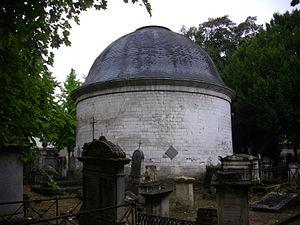
Chapelle Sainte-Croix, cimetière du Nord, à Reims (Marne, France)
La chapelle Sainte-Croix est un monument historique de Reims.